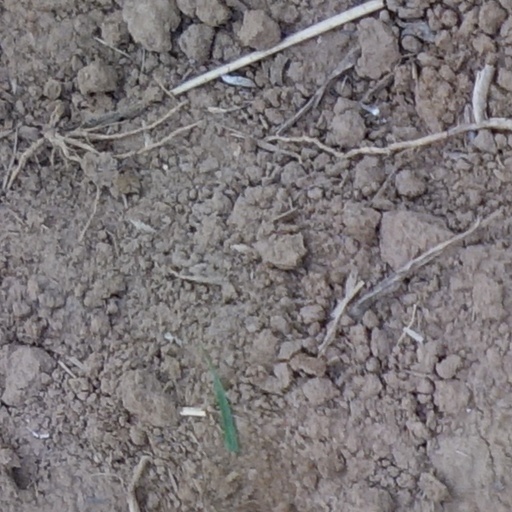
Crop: wheat